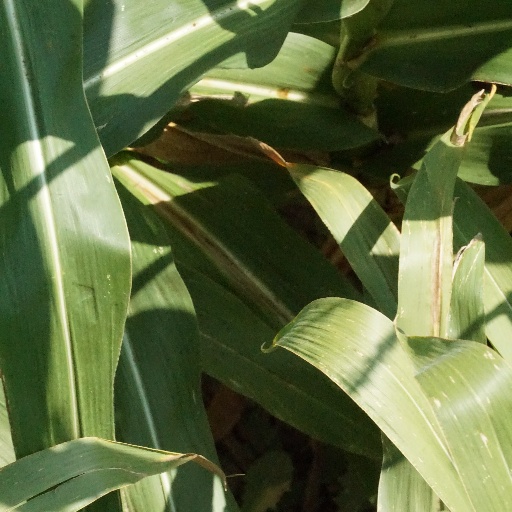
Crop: maize; corn